Clowne

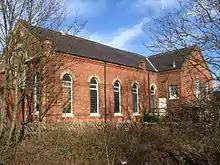
North Road Methodist Chapel

The church of St. John the Baptist is situated on an ancient ridgeway and dates from Norman times, the south doorway and chancel arch are of Norman architecture. It was partially rebuilt in the Early English and Perpendicular styles. The Norman chancel was rebuilt and enlarged in 1955 when two chapels were added, one dedicated to those who lost their lives in the coal mines.